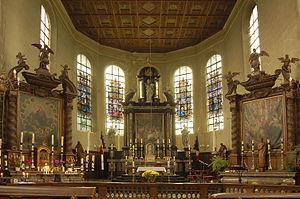
Foy-Notre-Dame est un village belge situé à six kilomètres à l'est de la ville de Dinant, dont il fait administrativement partie, dans la province de Namur en Région wallonne. Son église est un sanctuaire marial. C'était une commune à part entière avant la fusion des communes de 1977.